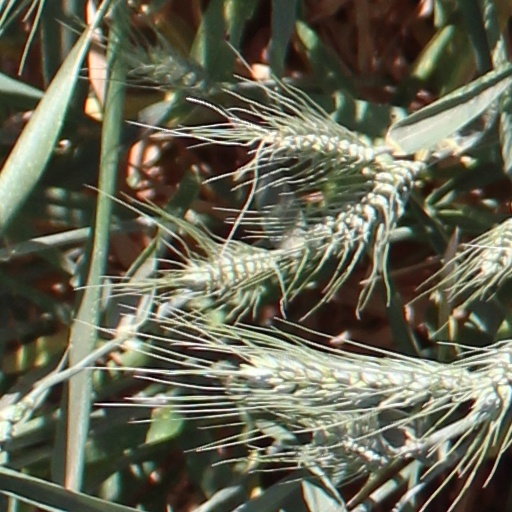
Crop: wheat